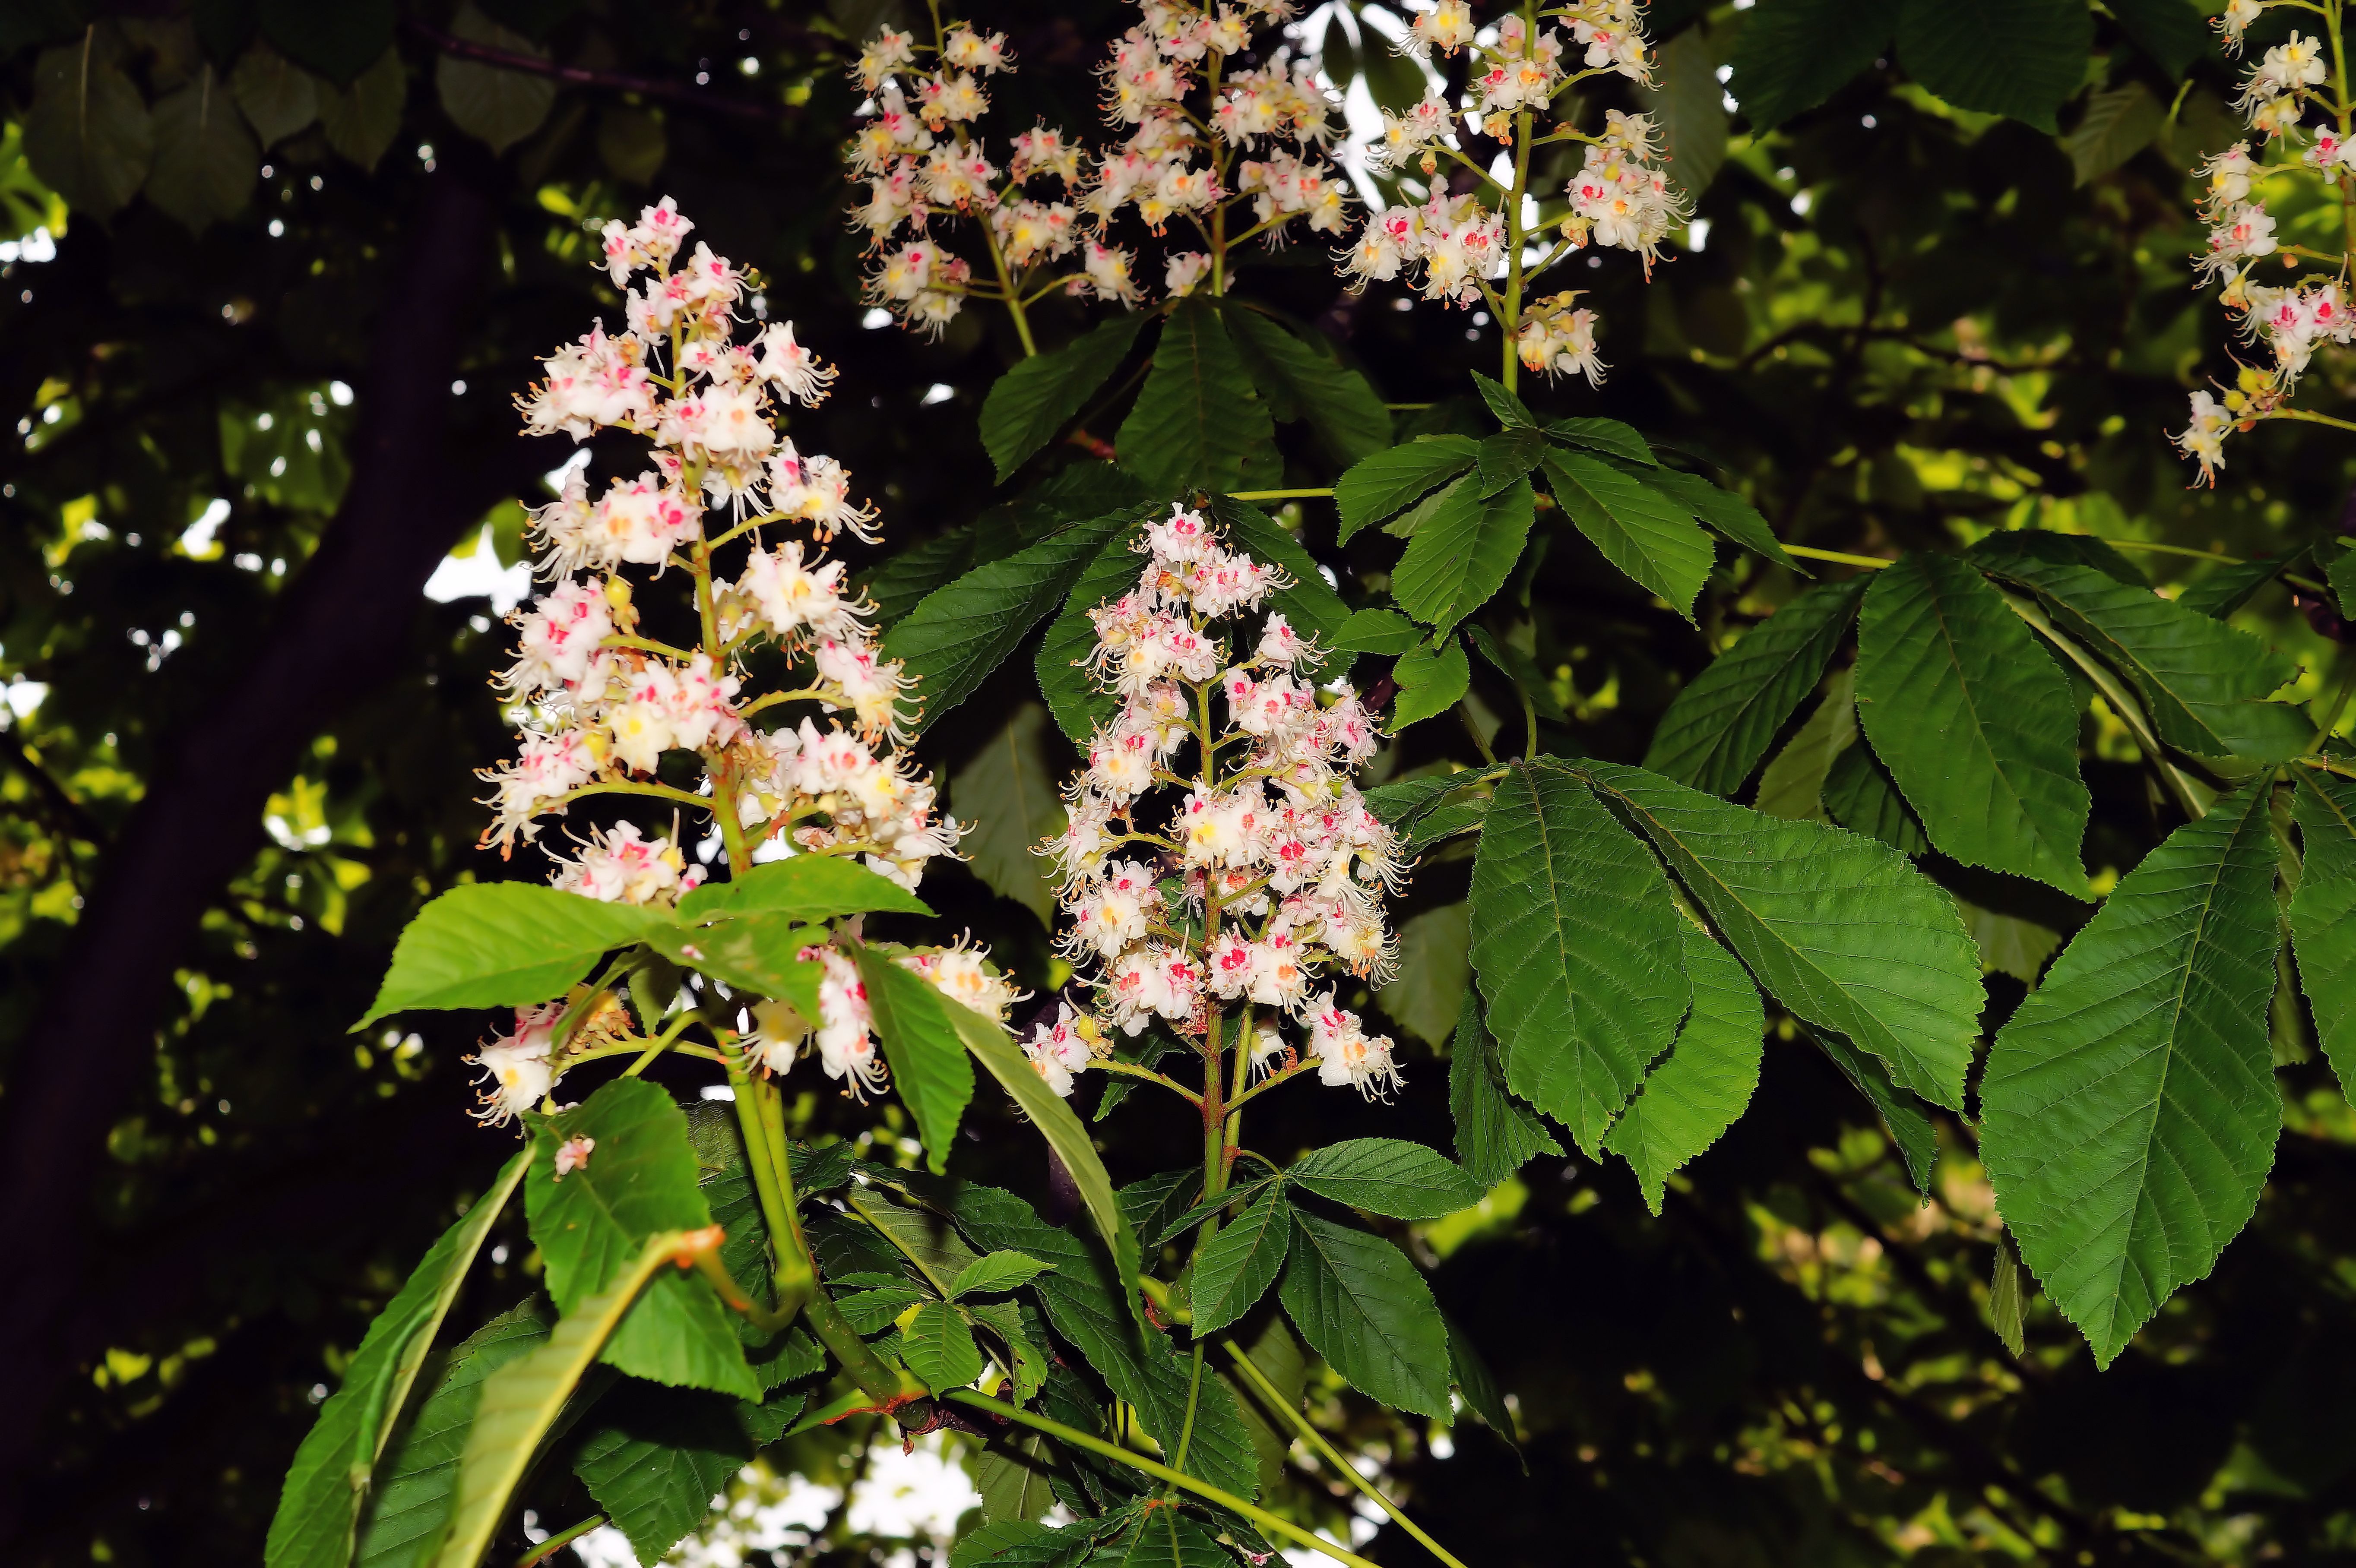
tree, branch, blossom, plant, white, leaf, flower, bloom, spring, produce, botany, garden, flora, wildflower, shrub, viburnum, chestnut tree, inflorescence, flowering plant, chestnut blossom, woody plant, land plant